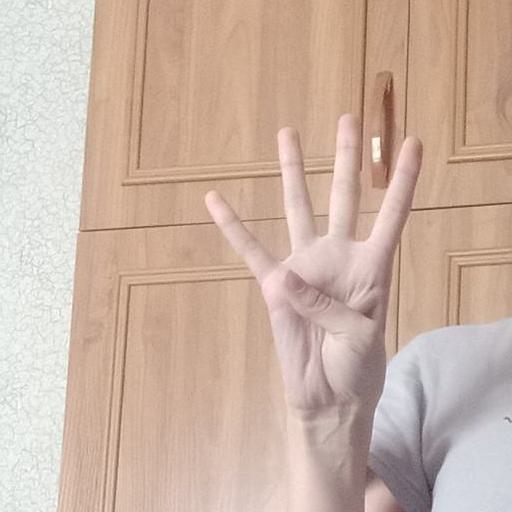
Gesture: four